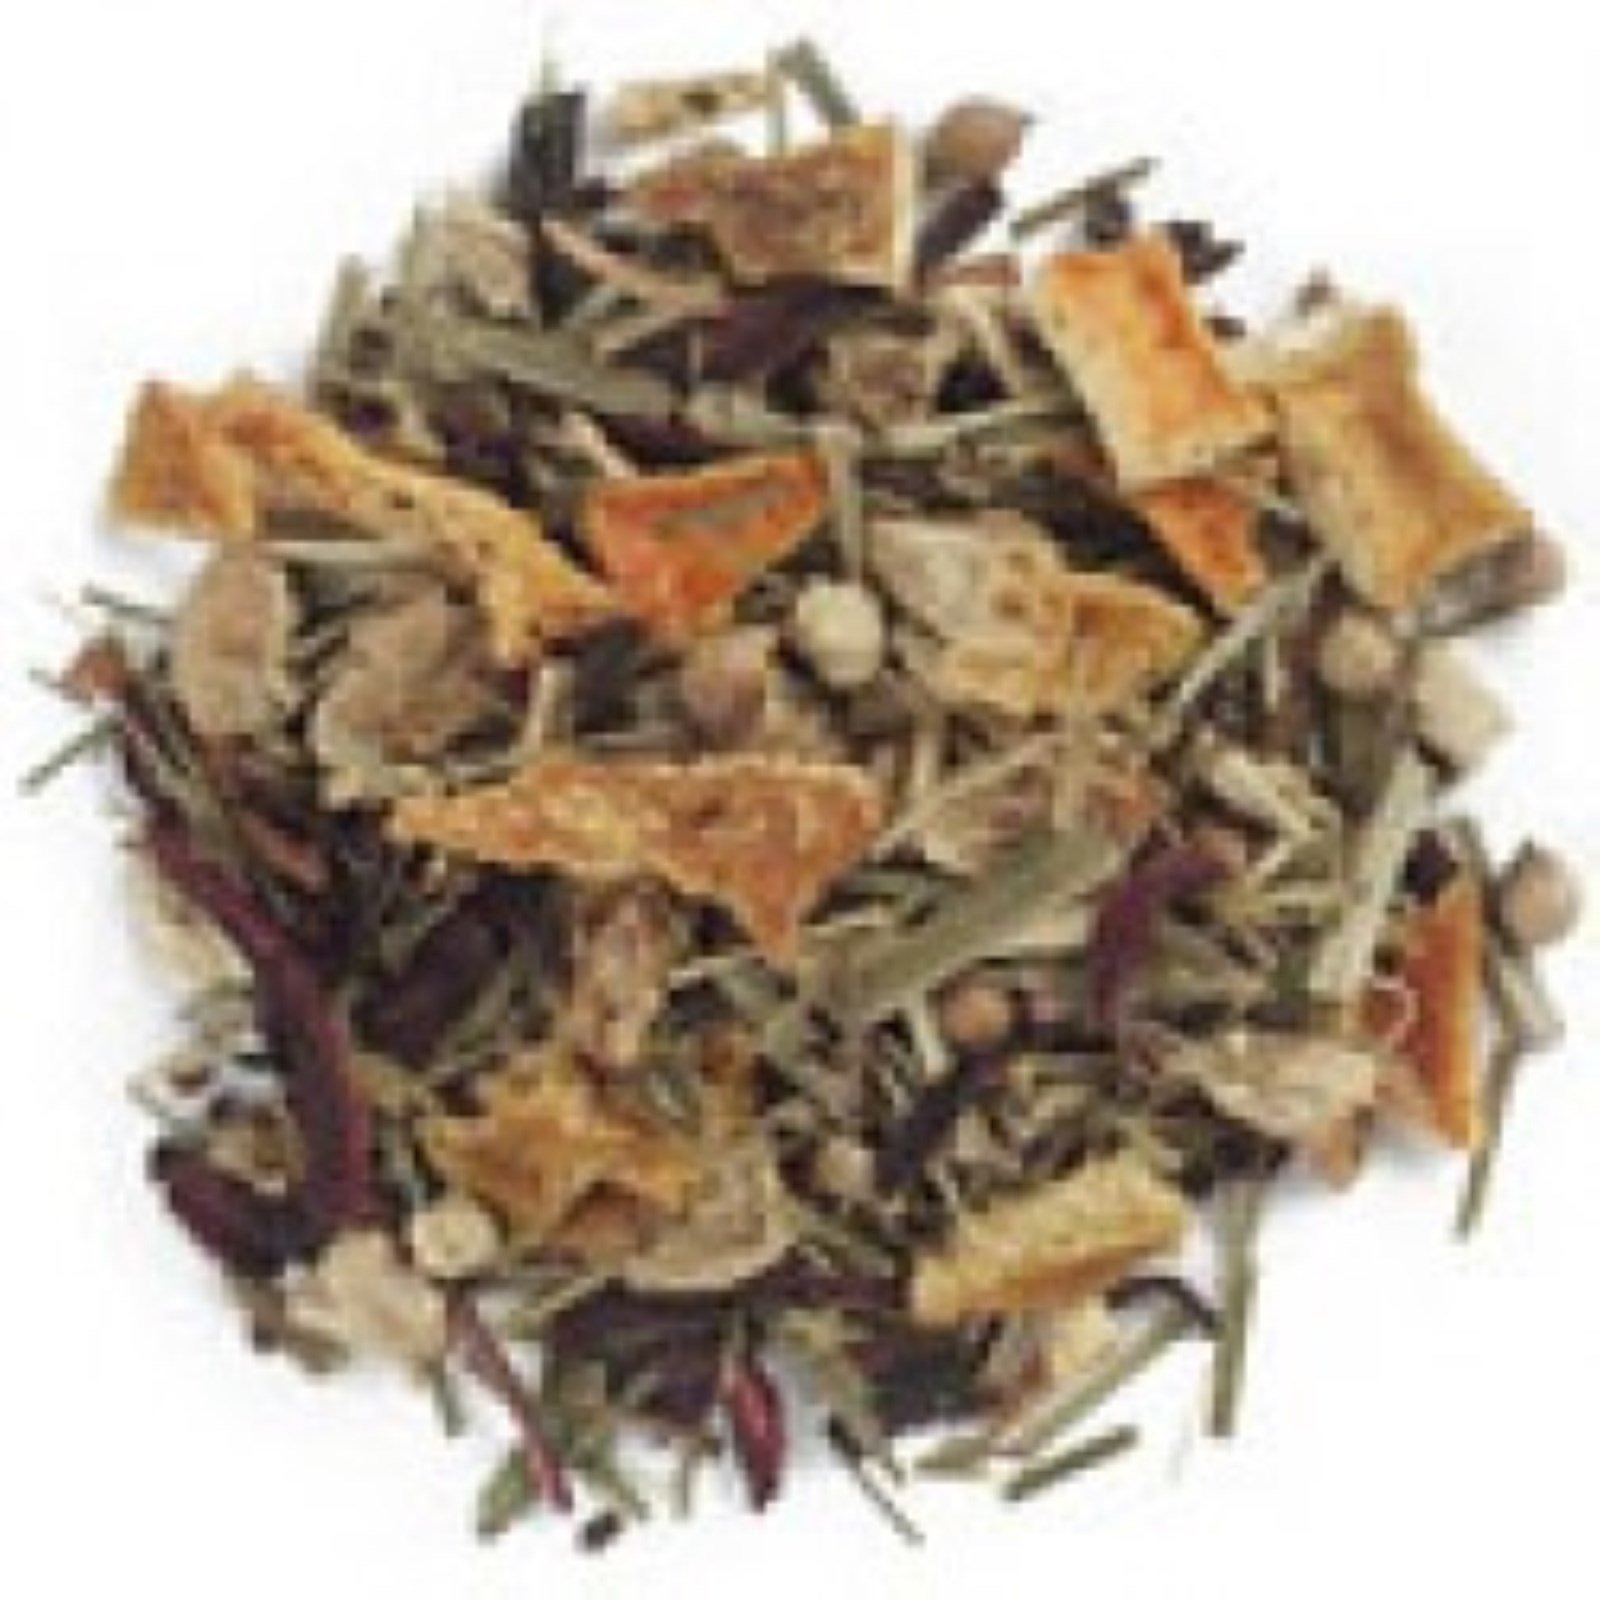
Item Name: Frontier Bulk Lemon Ginger Tea ORGANIC 1 lb Bulk Bag (a)
Bullet Point: Frontier Bulk Lemon Ginger Tea ORGANIC 1 lb Bulk Bag (a)
Product Description: Frontier Bulk Lemon Ginger Tea ORGANIC 1 lb Bulk Bag (a)
Value: nan
Unit: None

Price: 23.865